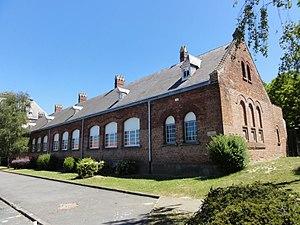
Écoles des cités de la fosse n° 1 - 1 bis - 1 ter de la Compagnie des mines de Béthune, Bully-les-Mines, Pas-de-Calais, Nord-Pas-de-Calais, France.
La fosse nᵒ 1 - 1 bis - 1 ter de la Compagnie des mines de Béthune est un ancien charbonnage du Bassin minier du Nord-Pas-de-Calais, situé à Bully-les-Mines. Le puits nᵒ 1 est commencé en mars 1852 et, comme le niveau est facile à passer, la fosse commence à produire dès 1853. Elle devient rapidement très productive. Des corons sont bâtis pour y loger les mineurs. Le puits nᵒ 1 bis est commencé en 1889 à dix-sept mètres au nord du puits nᵒ 1 pour lui servir d'aérage. Un terril nᵒ 54, 1 de Béthune, est établi au sud-ouest des puits. Le puits nᵒ 1 ter est commencé en 1911 sur la partie ouest du carreau de fosse. La fosse est détruite lors de la Première Guerre mondiale. Après la reconstruction, le puits nᵒ 1 ter devient le puits principal, et est équipé d'un chevalement en béton armé unique dans le bassin minier. Des cités sont établies à proximité de la fosse, ainsi qu'une église et des écoles.